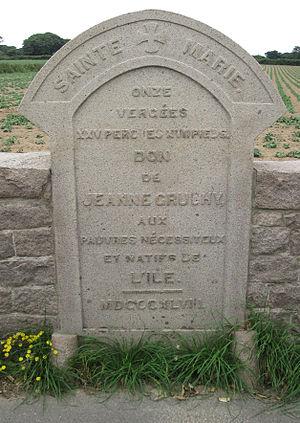
Sainte Marie - onze vergées XXV perches XVII pieds. Don de Jeanne Gruchy aux pauvres nécessiteux et natifs de l'Ile - MDCCCXLVIII
La vergée est une ancienne unité de mesure de superficie. Elle correspond toujours à un quart de l'acre, soit quarante perches anglaises pour la vergée anglaise et vingt-cinq perches françaises pour la vergée française.